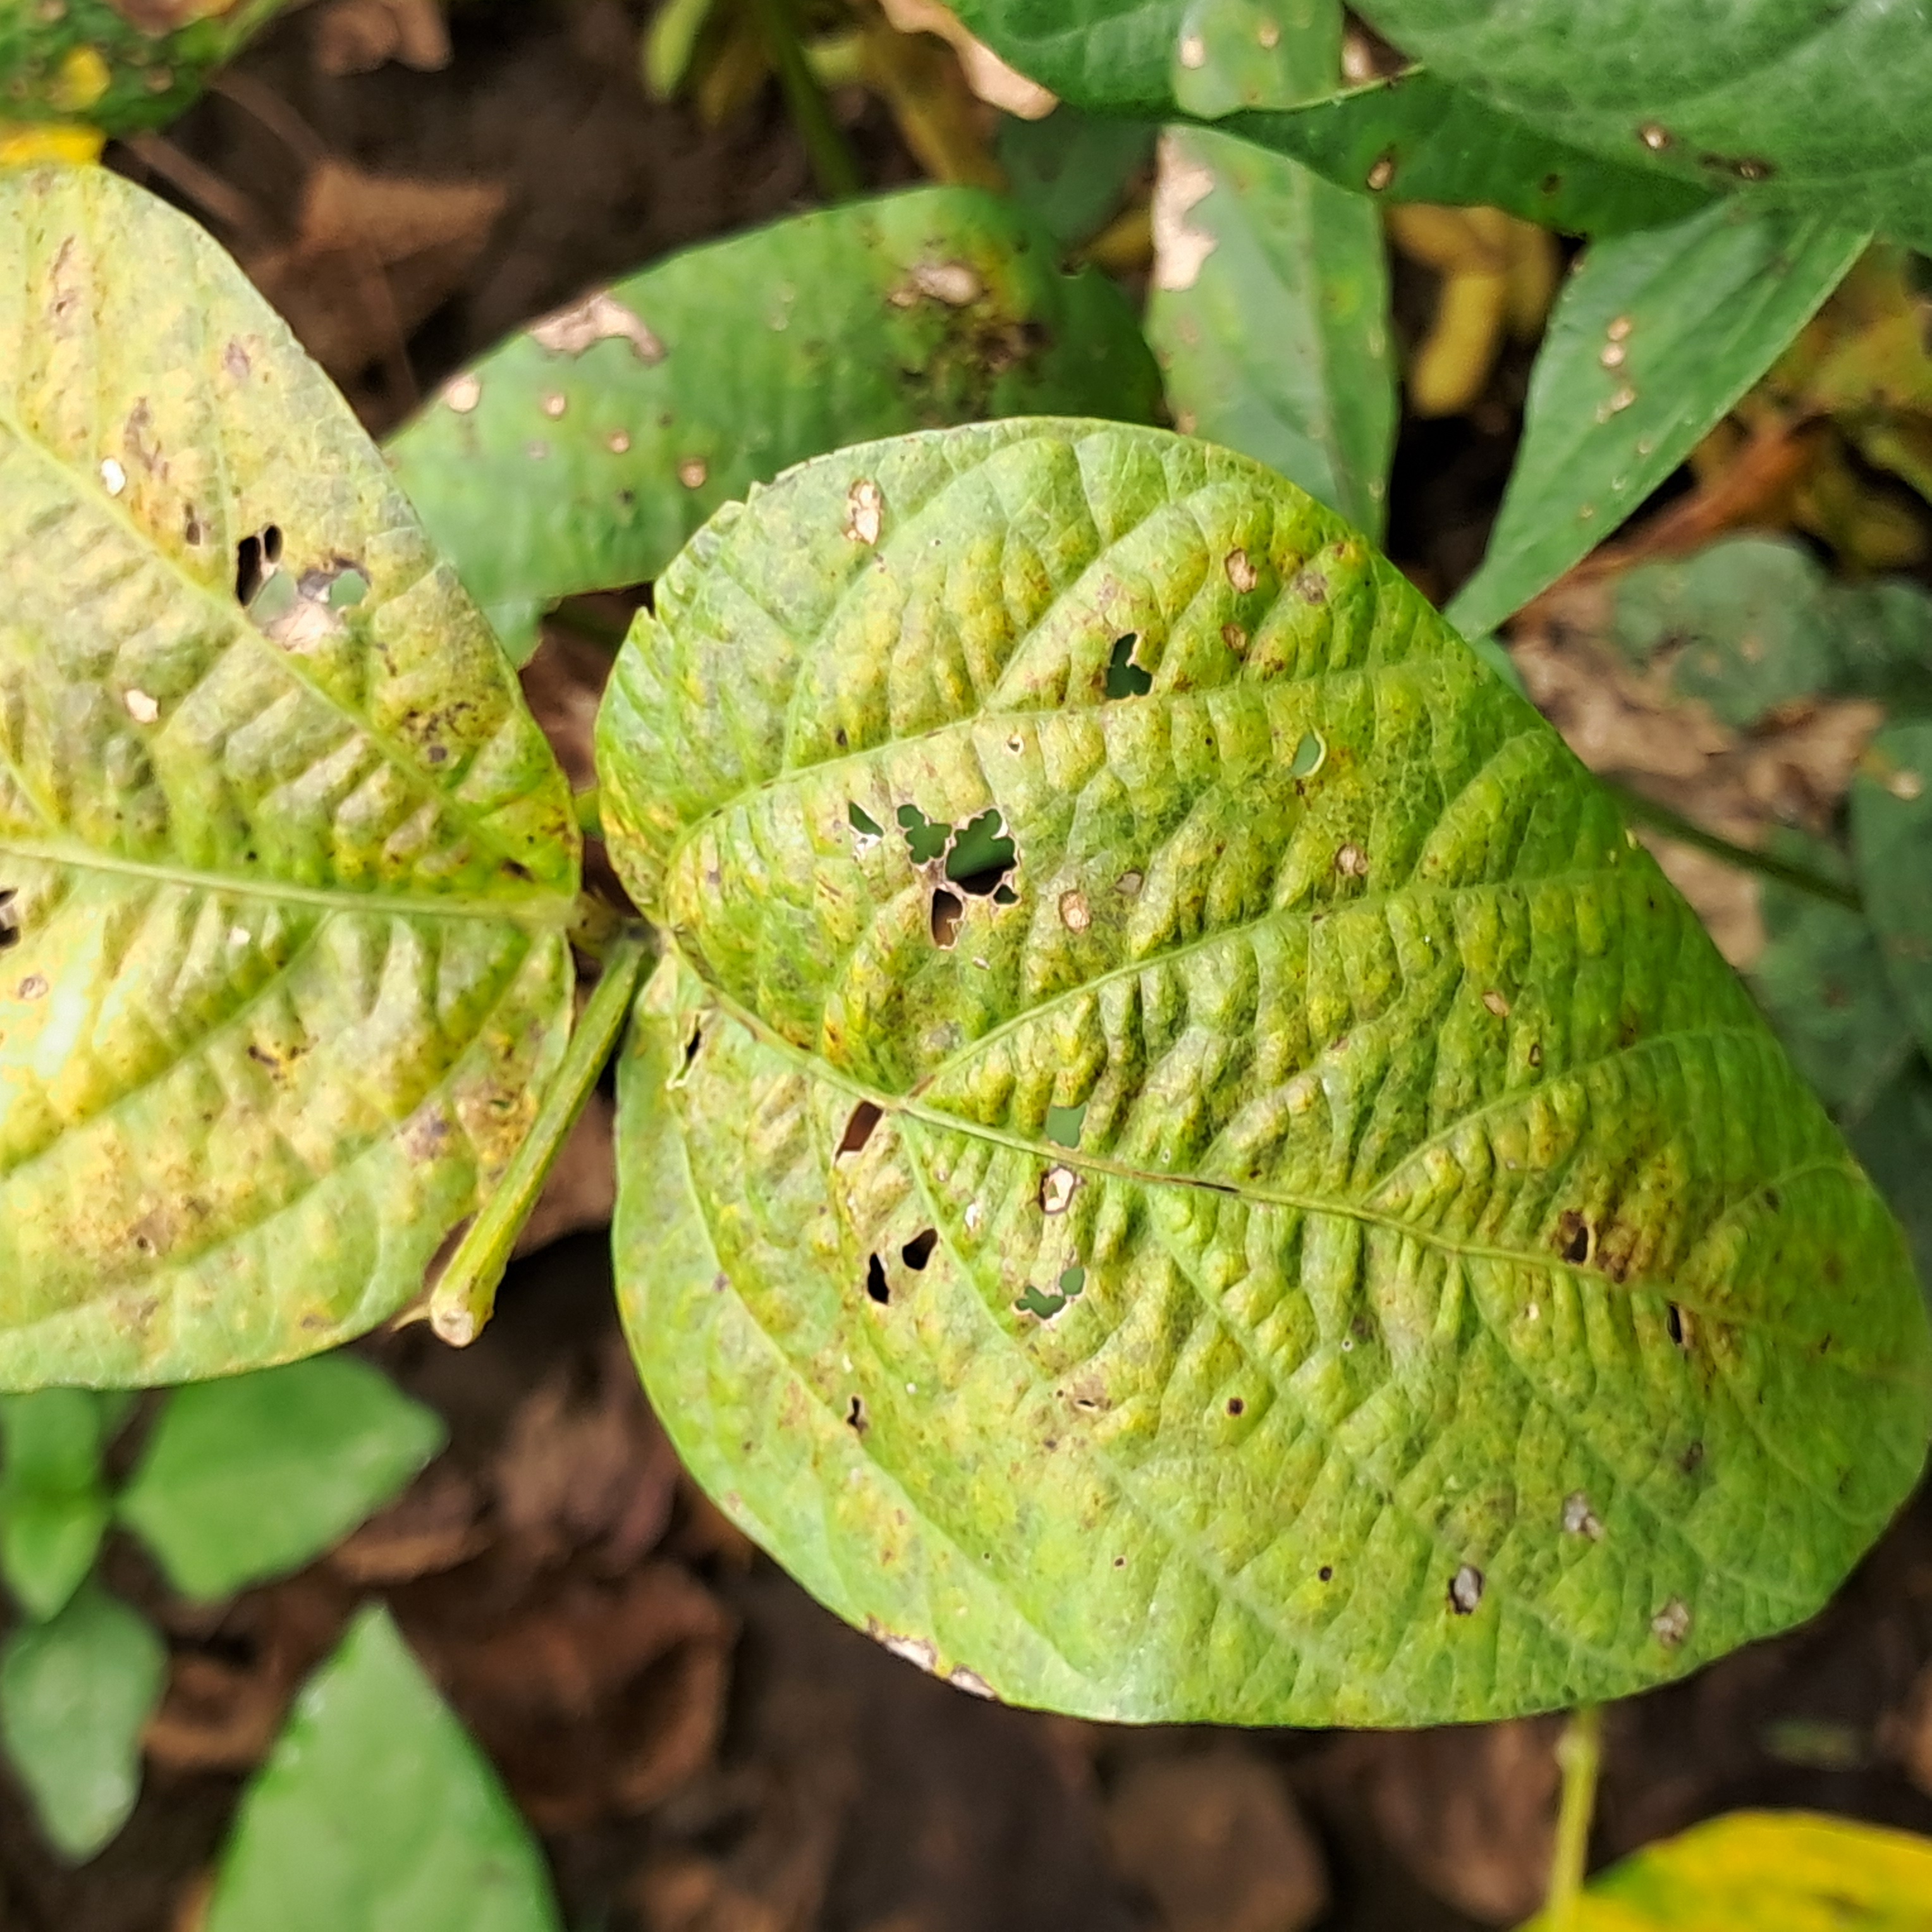
Label: Caterpillar_Semilooper_Pest